Limahl

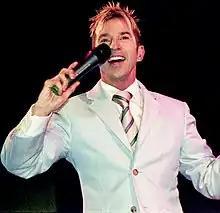
Limahl performing in 2006

In late 2003, Limahl briefly reunited with the other members of Kajagoogoo for the VH1 special "Bands Reunited" (which aired in 2004), but this did not lead to a permanent reunion. Also in 2004, Limahl took part in the musical reality show "Comeback" on German TV channel Pro7. A year later, in 2005, he appeared in a similar UK show, "Hit Me Baby One More Time" on ITV. The episode in which Limahl appeared also featured Howard Jones, who had enlisted the services of Kajagoogoo bass player Nick Beggs to support him during his own performance.